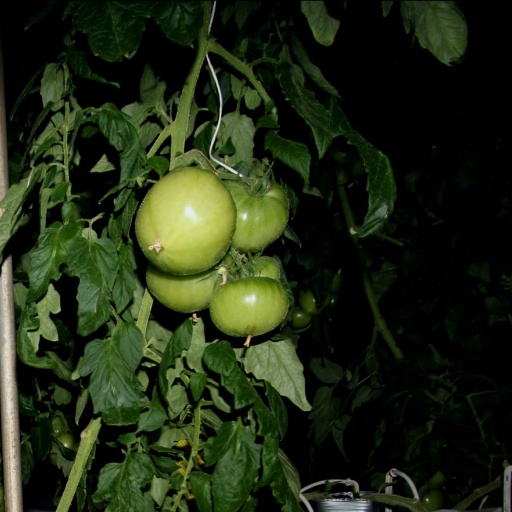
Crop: tomato